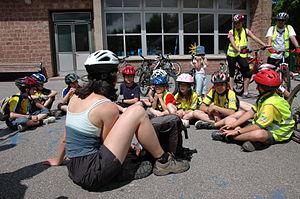
Animation Socioculturelle - photo réalisée par M. Alain BAILLET
La communauté de communes du Pays de La Petite Pierre est une ancienne structure intercommunale créée en 1993, située dans le département du Bas-Rhin et la région Grand Est. La Communauté de communes a fusionné le 1ᵉʳ janvier 2017 avec la Communauté de communes du pays de Hanau pour devenir la Communauté de communes de Hanau-La Petite Pierre.